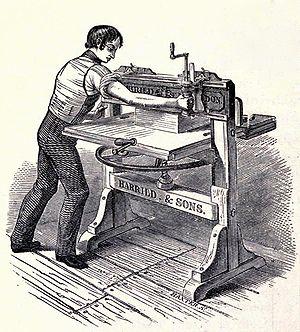
Le massicot ou le massicotier est une machine destinée à couper à l'angle de marge imprimeur du papier et d’autres matériaux.